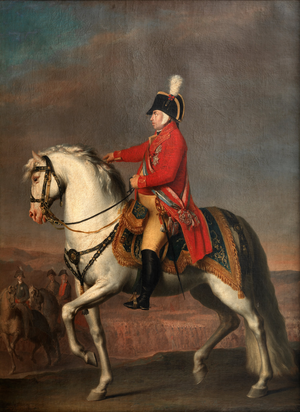
Jean VI de Portugal, roi de Portugal et des Algarves et roi puis empereur titulaire du Brésil, est né à Lisbonne, au Portugal, le 13 mai 1767 et décédé dans cette même ville le 10 mars 1826. Surnommé « le Clément », il règne sur le Royaume uni de Portugal, du Brésil et des Algarves de 1816 à 1822 puis sur le seul royaume de Portugal de 1822 à 1826. Grâce au traité de Rio de Janeiro de 1825, qui reconnaît l'indépendance du Brésil, Jean VI est également proclamé empereur titulaire du Brésil, mais c'est son fils aîné, l'empereur Pierre Iᵉʳ, qui est le véritable souverain du pays pendant son règne.